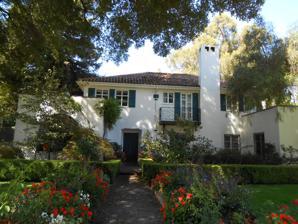
Building: J. C. Carly House
Country: United States of America
Year built: 1922
Historic house in California, United States United States historic place J.C. Carly House U.S. National Register of Historic Places Show map of Sacramento, California Show map of California Show map of the United States Location 2761 Montgomery Way, Sacramento, California Coordinates 38°32′56″N 121°28′33″W / 38.54889°N 121.47583°W / 38.54889; -121.47583 Area less than one acre Built 1922 ( 1922 ) Architect Dean and Dean Architectural style Mission/spanish Revival NRHP reference No. 06000143 Added to NRHP March 22, 2006 The J. C. Carly House , listed on the National Register of Historic Places , is a historic home located in Curtis Park , Sacramento, California . History James C. Carly was a wealthy real estate developer who owned much of the land that is now Curtis Park in Sacramento (named after rancher William Curtis). Built in one of the earliest suburbs of Sacramento, the Carly house was constructed in 1922. The area the home was built in what would become a center of post-World War I housing tracts. The architectural design was completed by Dean & Dean, locally known due to their work on the Sacramento Memorial Auditorium , Westminster Presbyterian Church , and the Sutter Club, among others. Carly's real estate dealings had a downturn during the Great Depression and he had to downgrade his living conditions, moving out in 1933. The home was later occupied by a local business owner until 1959. References